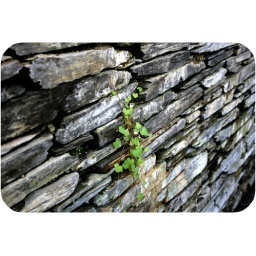
A little vine in the rock wall at the Center for Alternative Technology, Wales